Archbishop

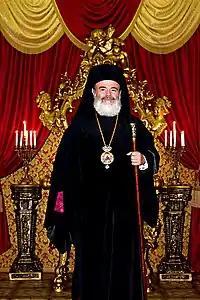
Archbishop Christodoulos of Athens and All Greece (1998–2008)

Archbishops exist in all traditional denominations of the Eastern Christianity, including the Eastern Orthodox Church, the Oriental Orthodox Churches, Church of the East and the Eastern Catholic Churches.